Kota Kemuning

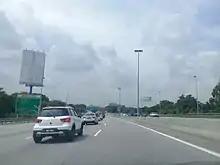
Kota Kemuning Interchange.

It is accessible via various major highways and expressways namely KESAS 506, and the ELITE. A new expressway; Kemuning–Shah Alam Highway (LKSA), linking Kota Kemuning to downtown Shah Alam opened in 2010.